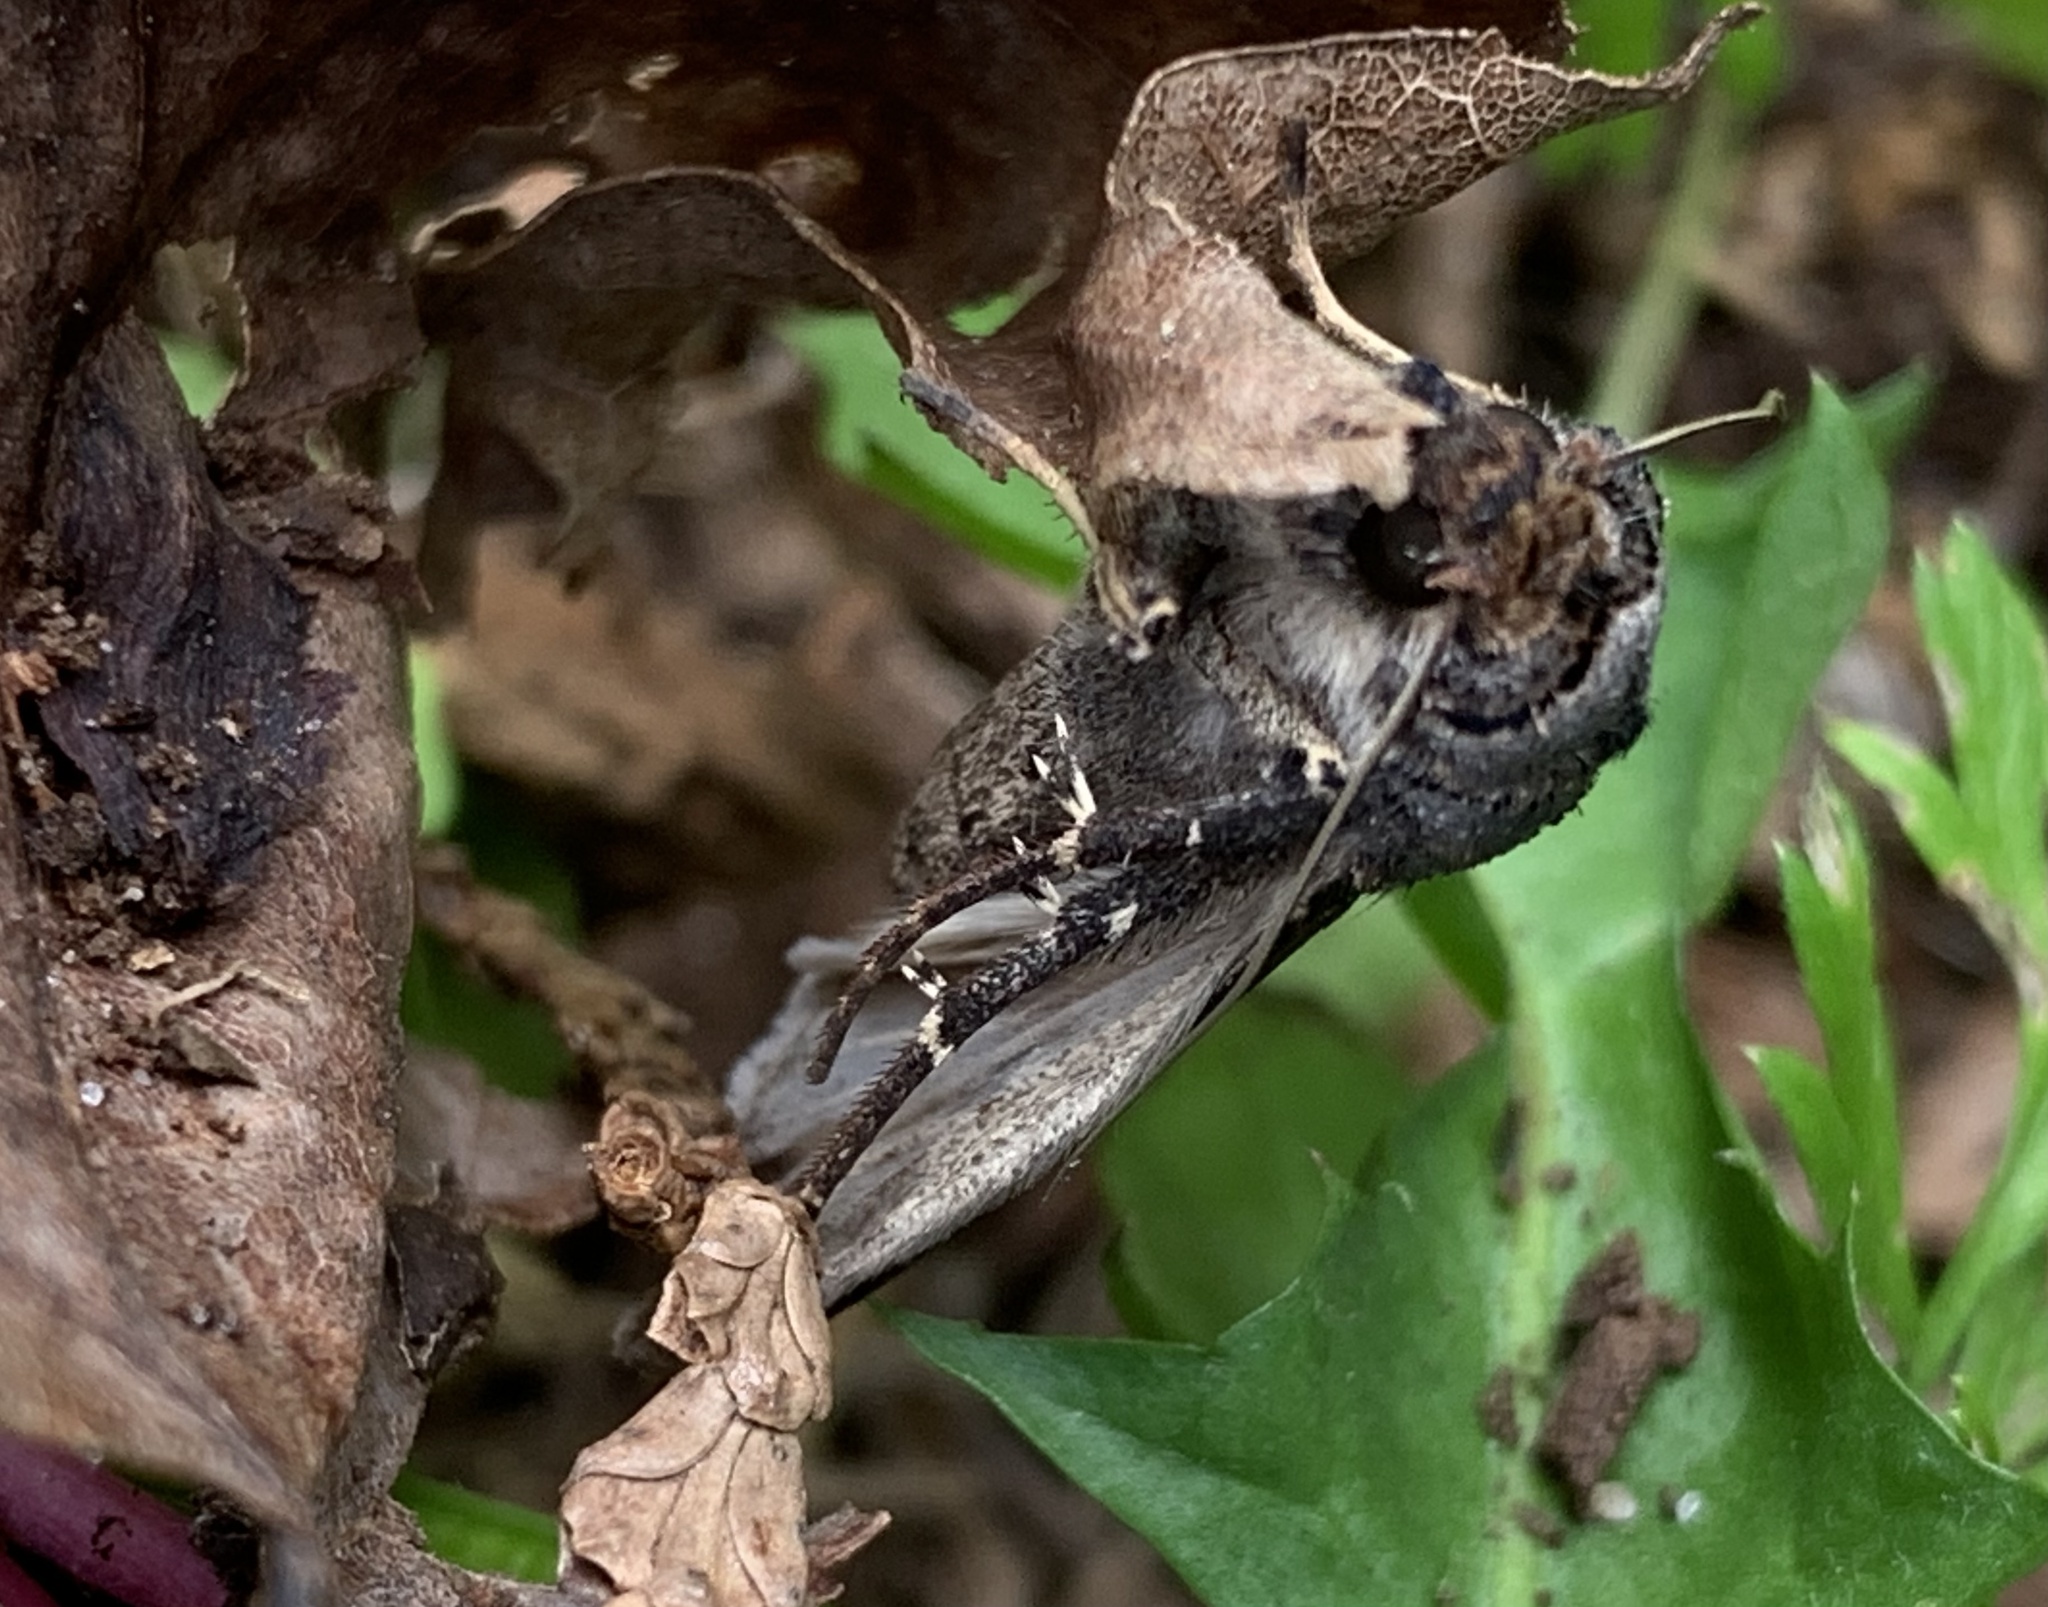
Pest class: cutworms